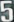
Number: 5